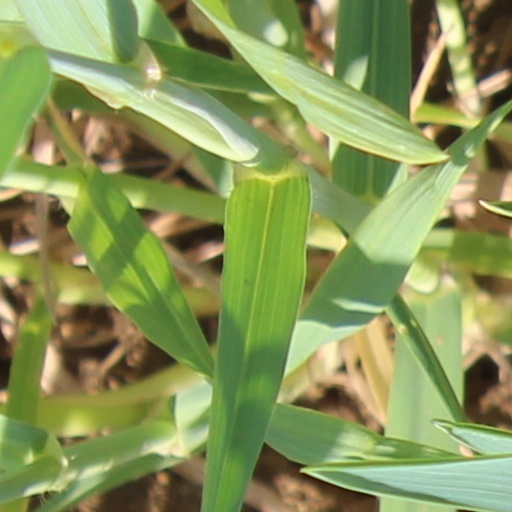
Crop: wheat